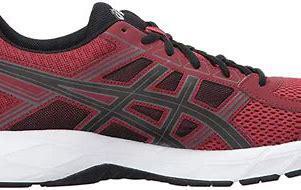
Brand: Asics
Model: Gel Contend 4